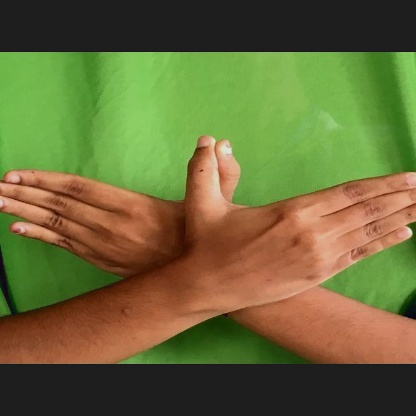
Mudra: Garuda